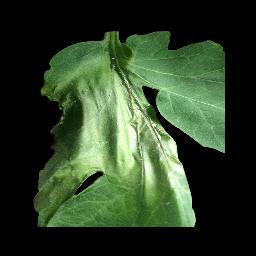
Label: Tomato___Late_blight